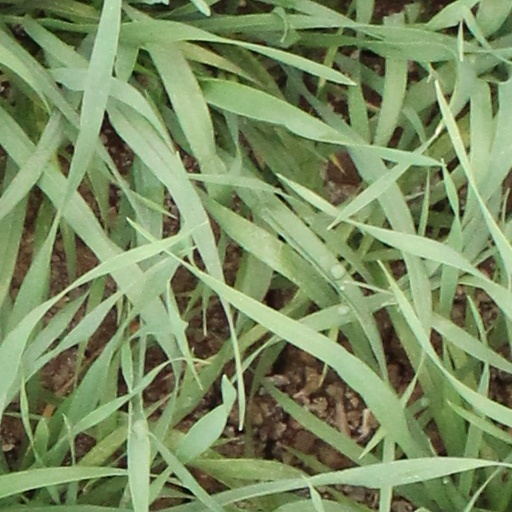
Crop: wheat